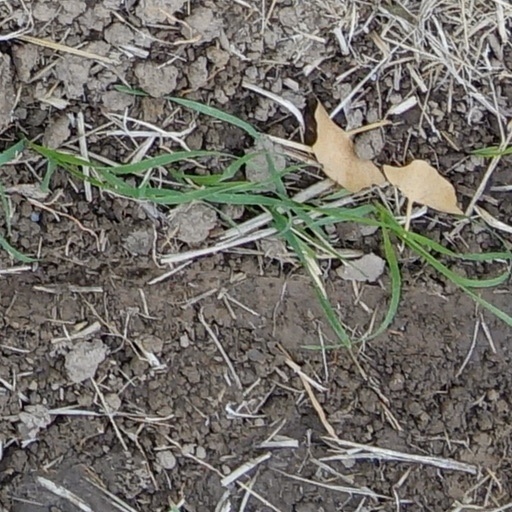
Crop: wheat